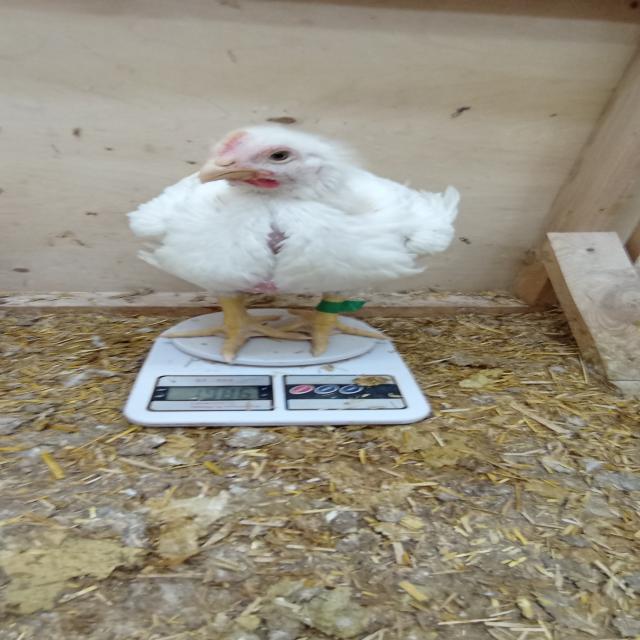
Weight: 1992 g